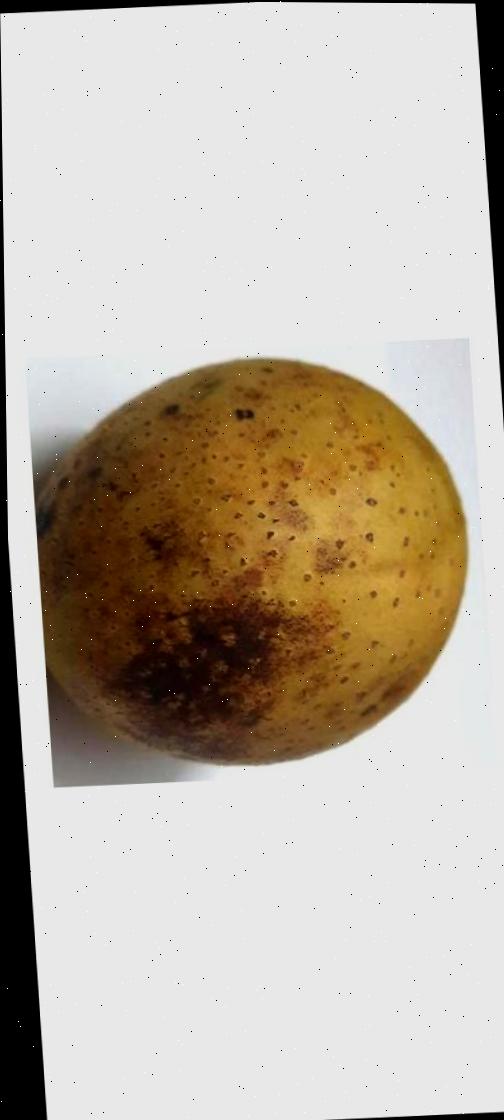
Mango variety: Gourmoti